Martín Insaurralde

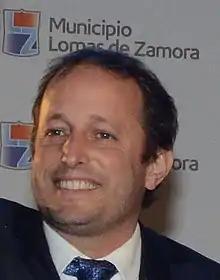
Insaurralde in 2013

Martín Insaurralde (born 30 May 1970) is an Argentine politician of the Justicialist Party. He was "intendente" (mayor) of the Lomas de Zamora (municipality) from 16 December 2014 to 20 September 2021, and was previously between 28 October 2009 and 4 December 2013. Between 2013 and 2014, he was a member of the Argentine Chamber of Deputies. From 2021 until his resignation in 2023, he served as chief of the Cabinet of Ministers of Buenos Aires Province, under Governor Axel Kicillof.